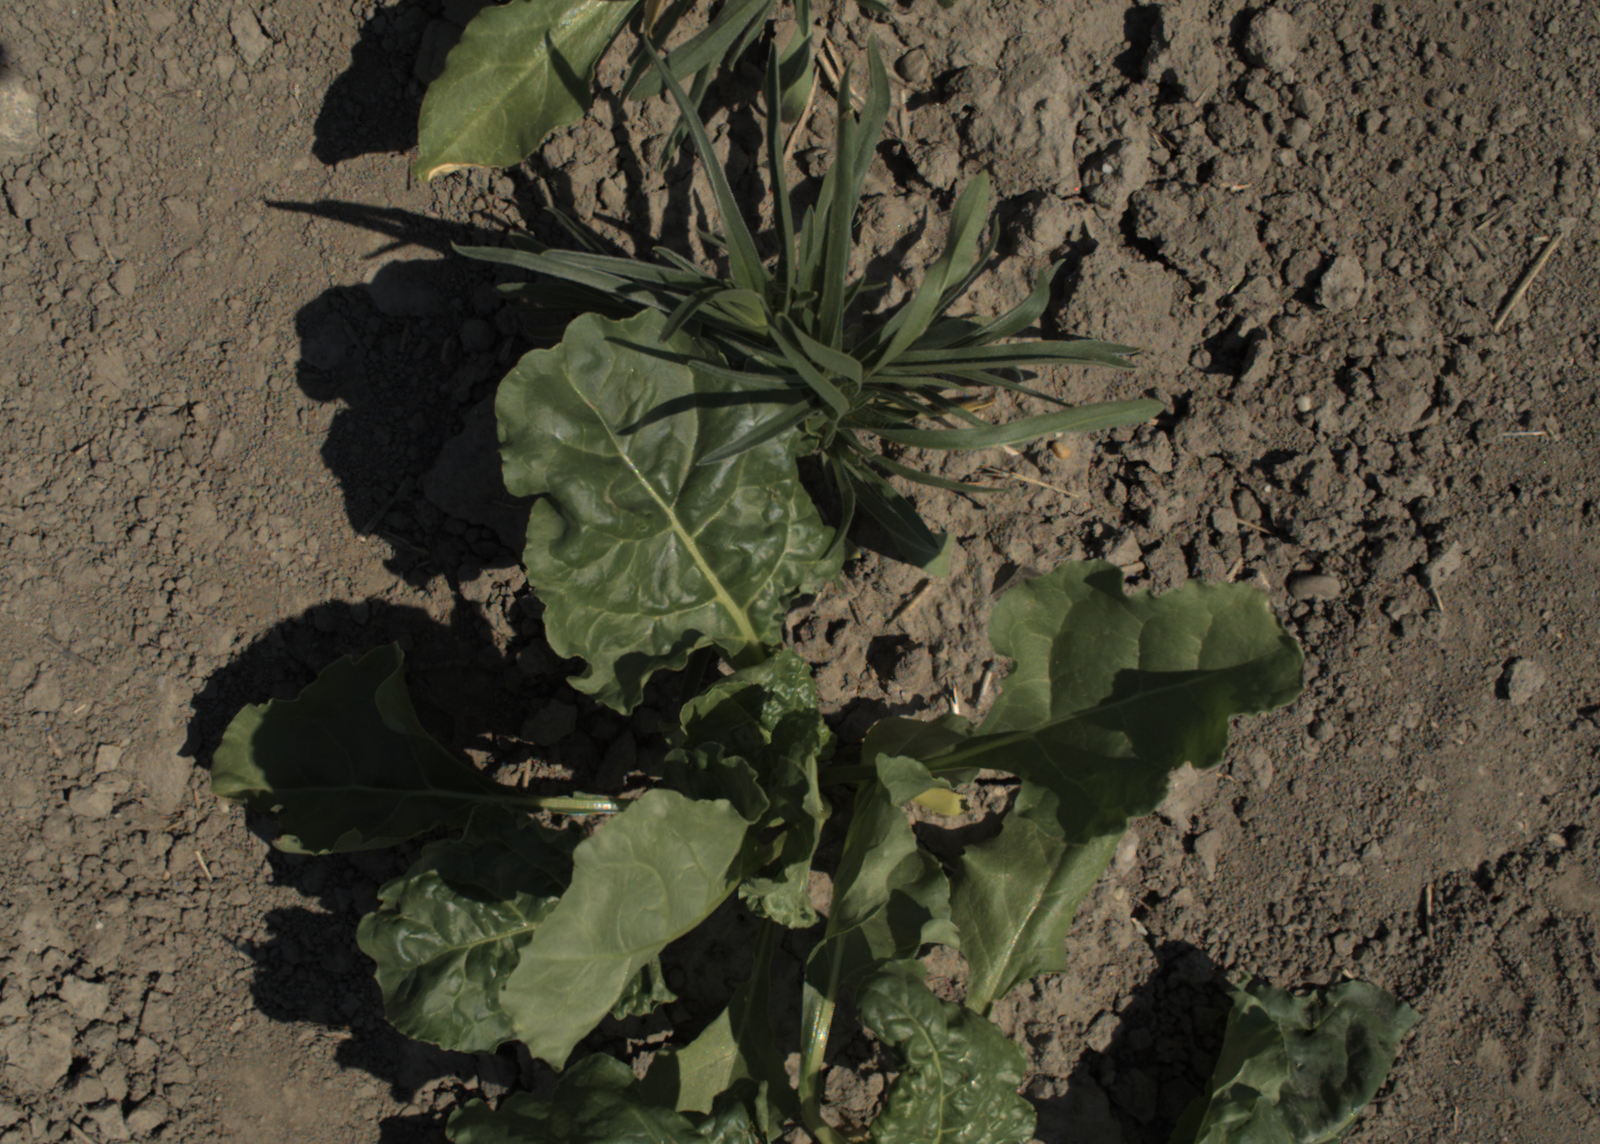
Capture date: 18.06.2021 11:15:39
Weather: sunny
Wind: medium
Seeding date: 27.04.2021
Plant canopy height (mm): 766